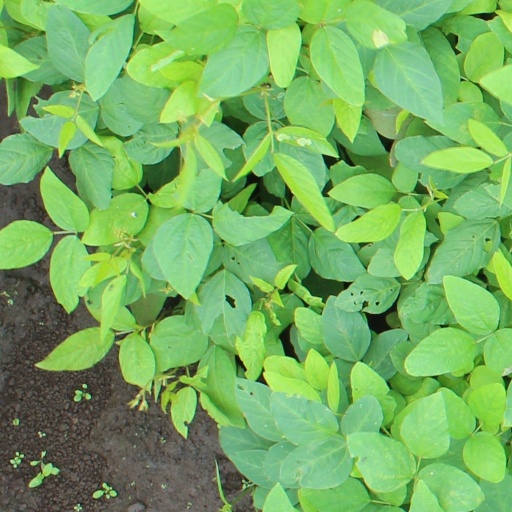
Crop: soybean